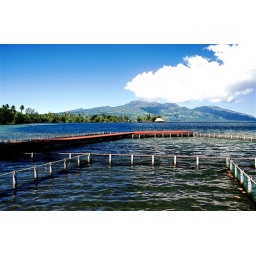
At each Island I would take a bus tour of the Island and be away from our ship in the daytime.